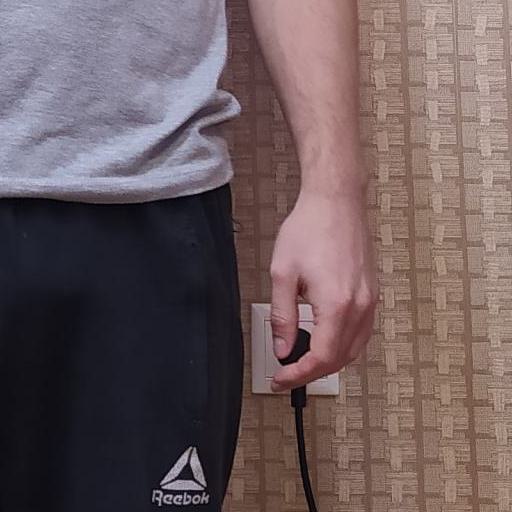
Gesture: no_gesture